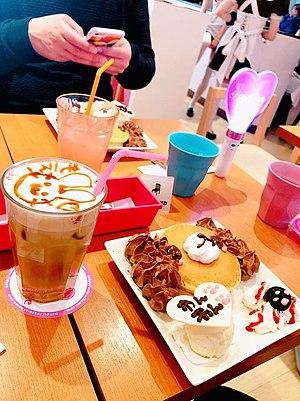
Un maid café ou maid kissa est un café où les serveuses portent un uniforme de domestique. Ces cafés se trouvent principalement dans le quartier de Akihabara à Tokyo et sont fréquentés par un public essentiellement otaku. Les services de base qui y sont proposés sont les mêmes que dans les cafés traditionnels, auxquels s'ajoutent diverses interactions avec les maids telles que la prise de photos ou encore la participation à des jeux et des animations.